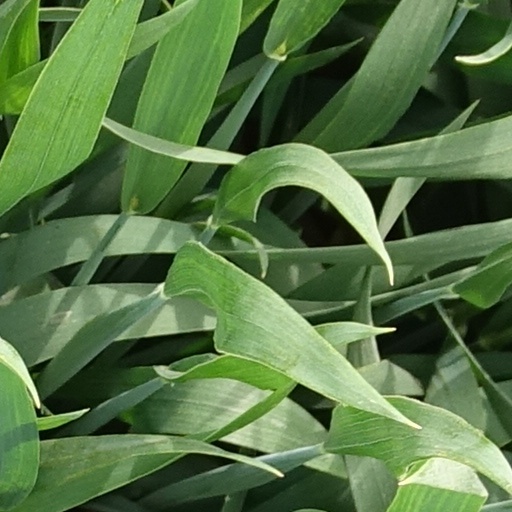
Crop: wheat